The Foreign Exchange

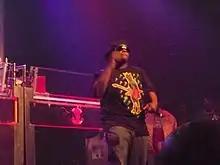
The Foreign Exchange

The pair initially made contact via message boards on Okayplayer.com and soon began recording and exchanging music. Soon after, they formed The Foreign Exchange without having ever met each other in person, hence the name.